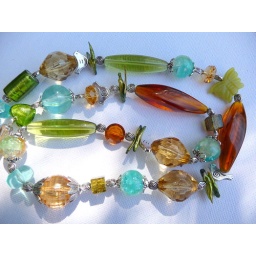
Long necklace of glass, acrylic, stick pearls and butter jade in delicate colours with Tibetan silver birds and toggle clasp.